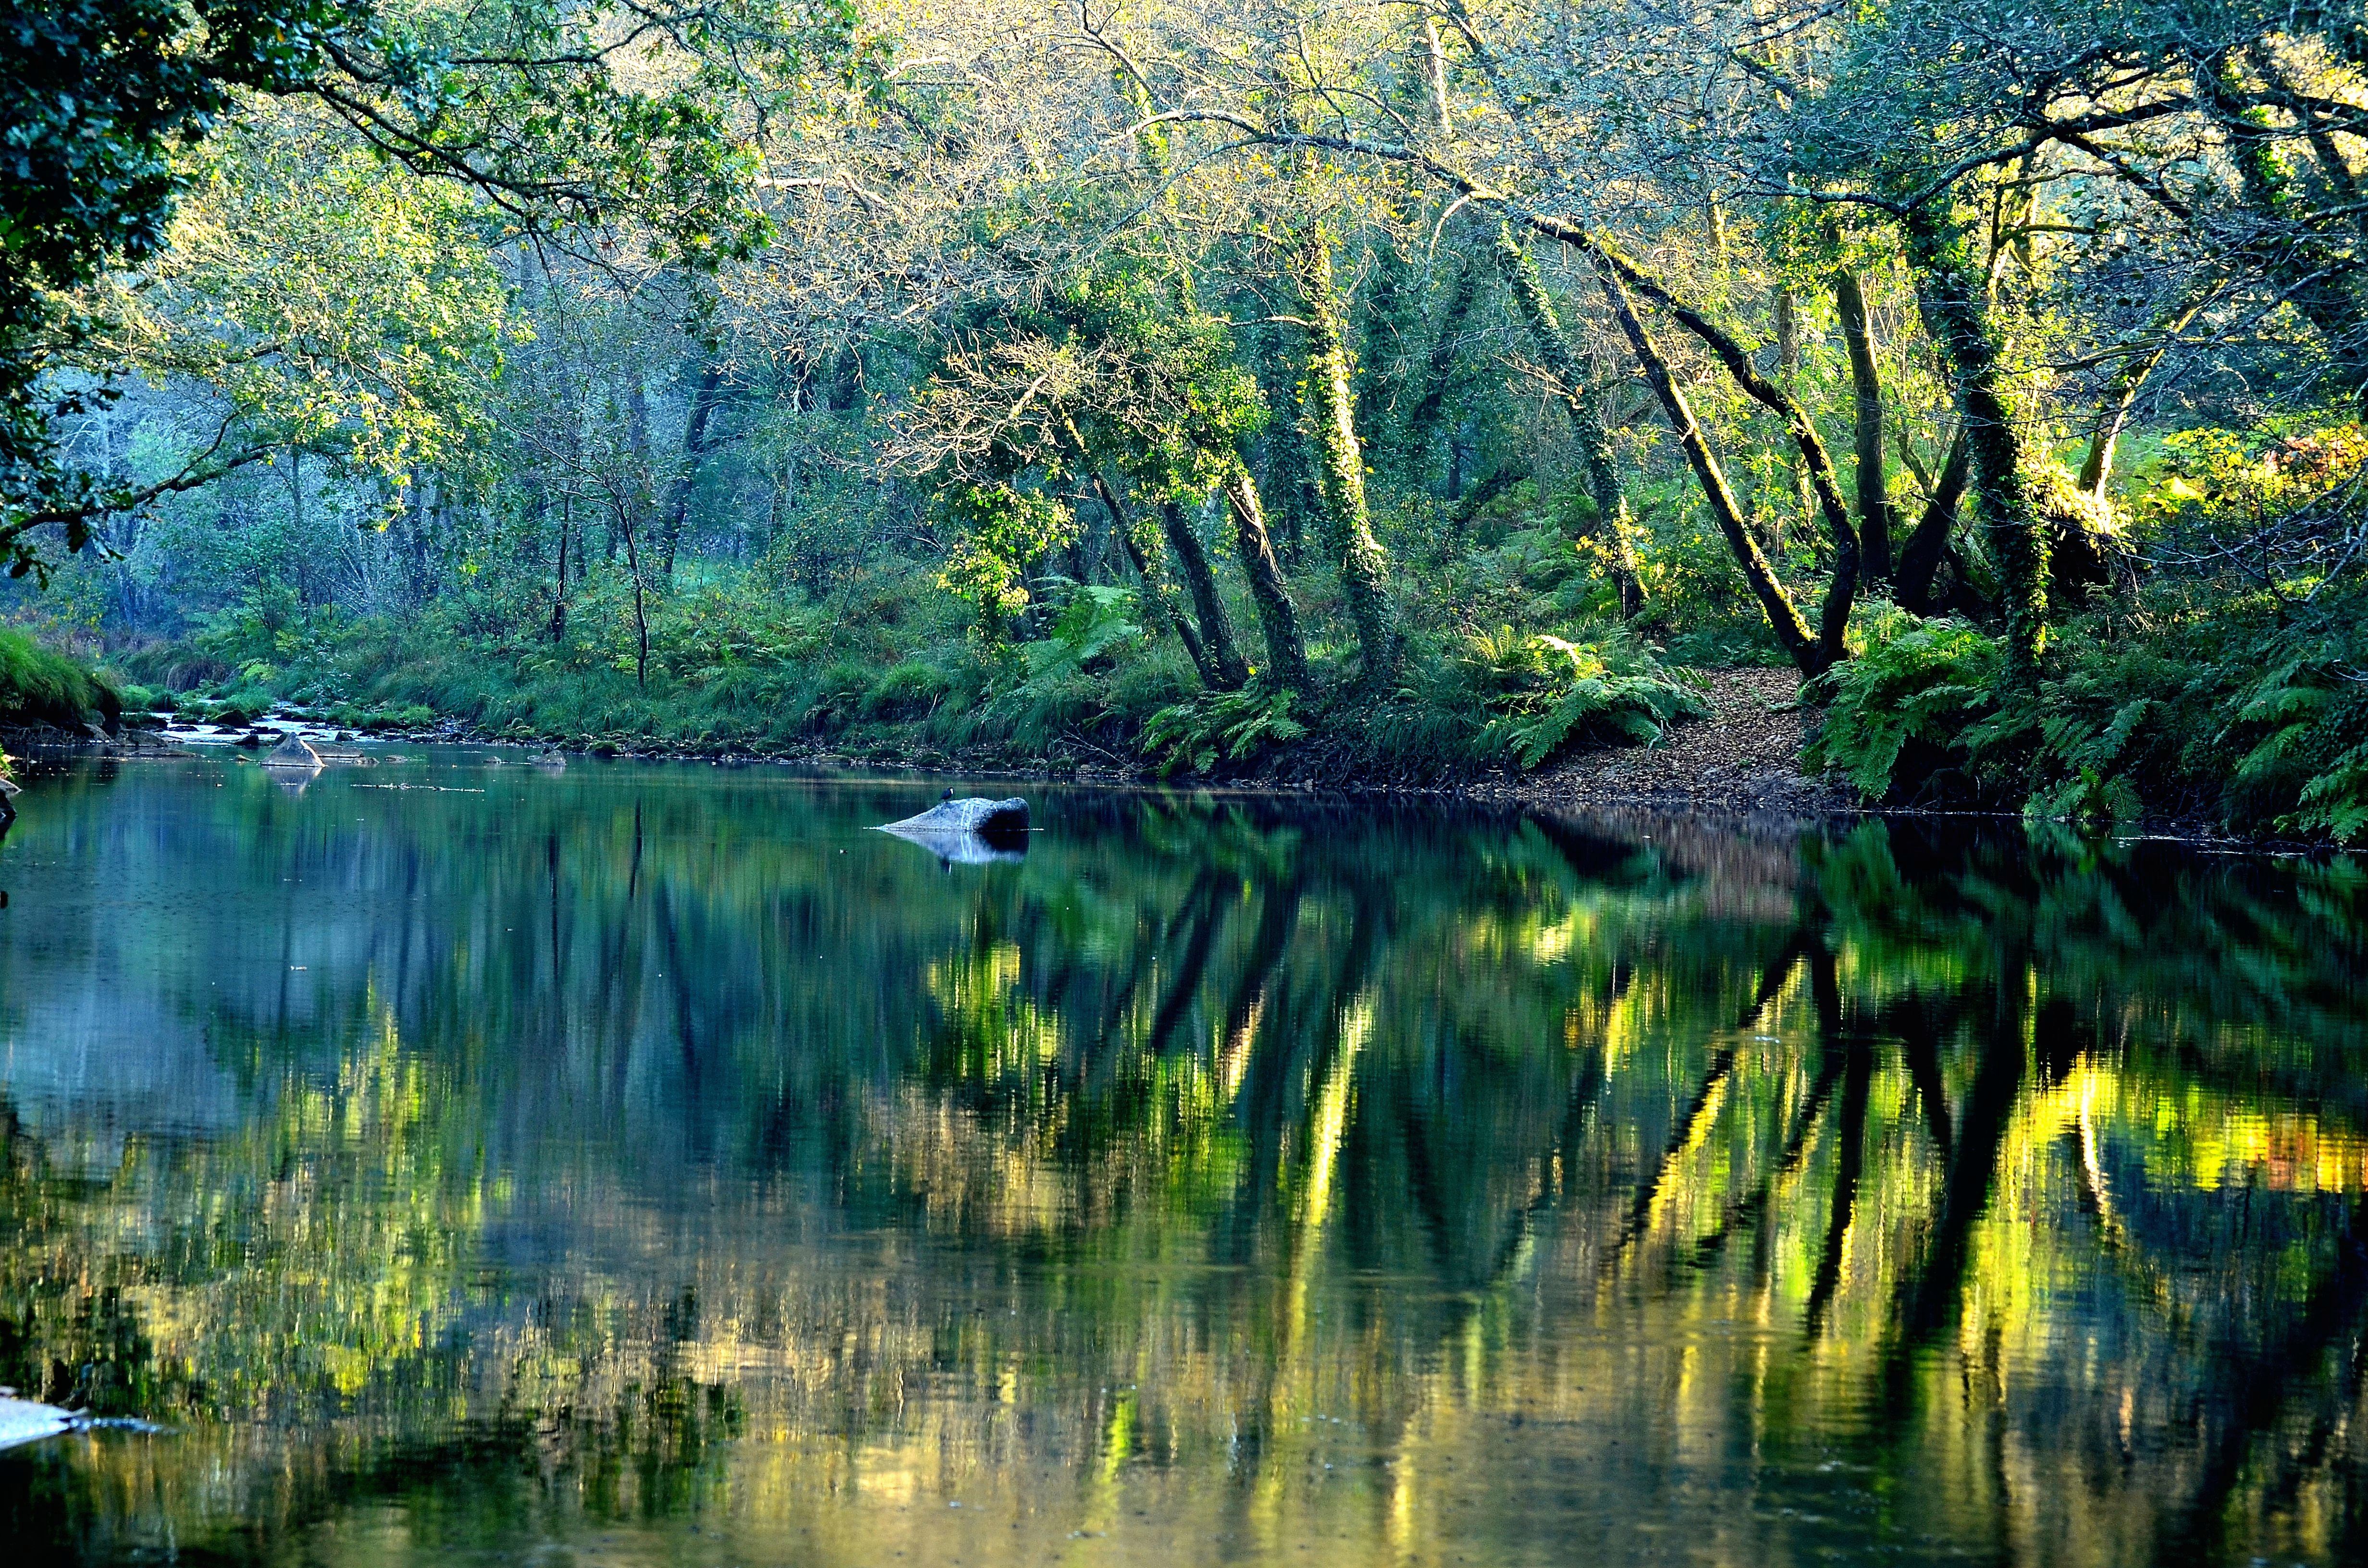
landscape, tree, water, nature, forest, swamp, wilderness, leaf, lake, river, pond, stream, reflection, autumn, body of water, spain, wetland, galicia, pontevedra, woodland, habitat, ecosystem, espana, ggl1, gaby1, pontecaldelas, nikond5100, rioverdugo, sendeirodasalmi asedofoxodolobo, natural environment, geographical feature, woody plant, bayou, riparian forest